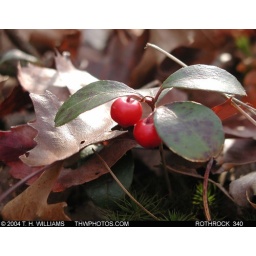
Much of Pennsylvania's back country is accessible by car over well-maintained state forest roads.